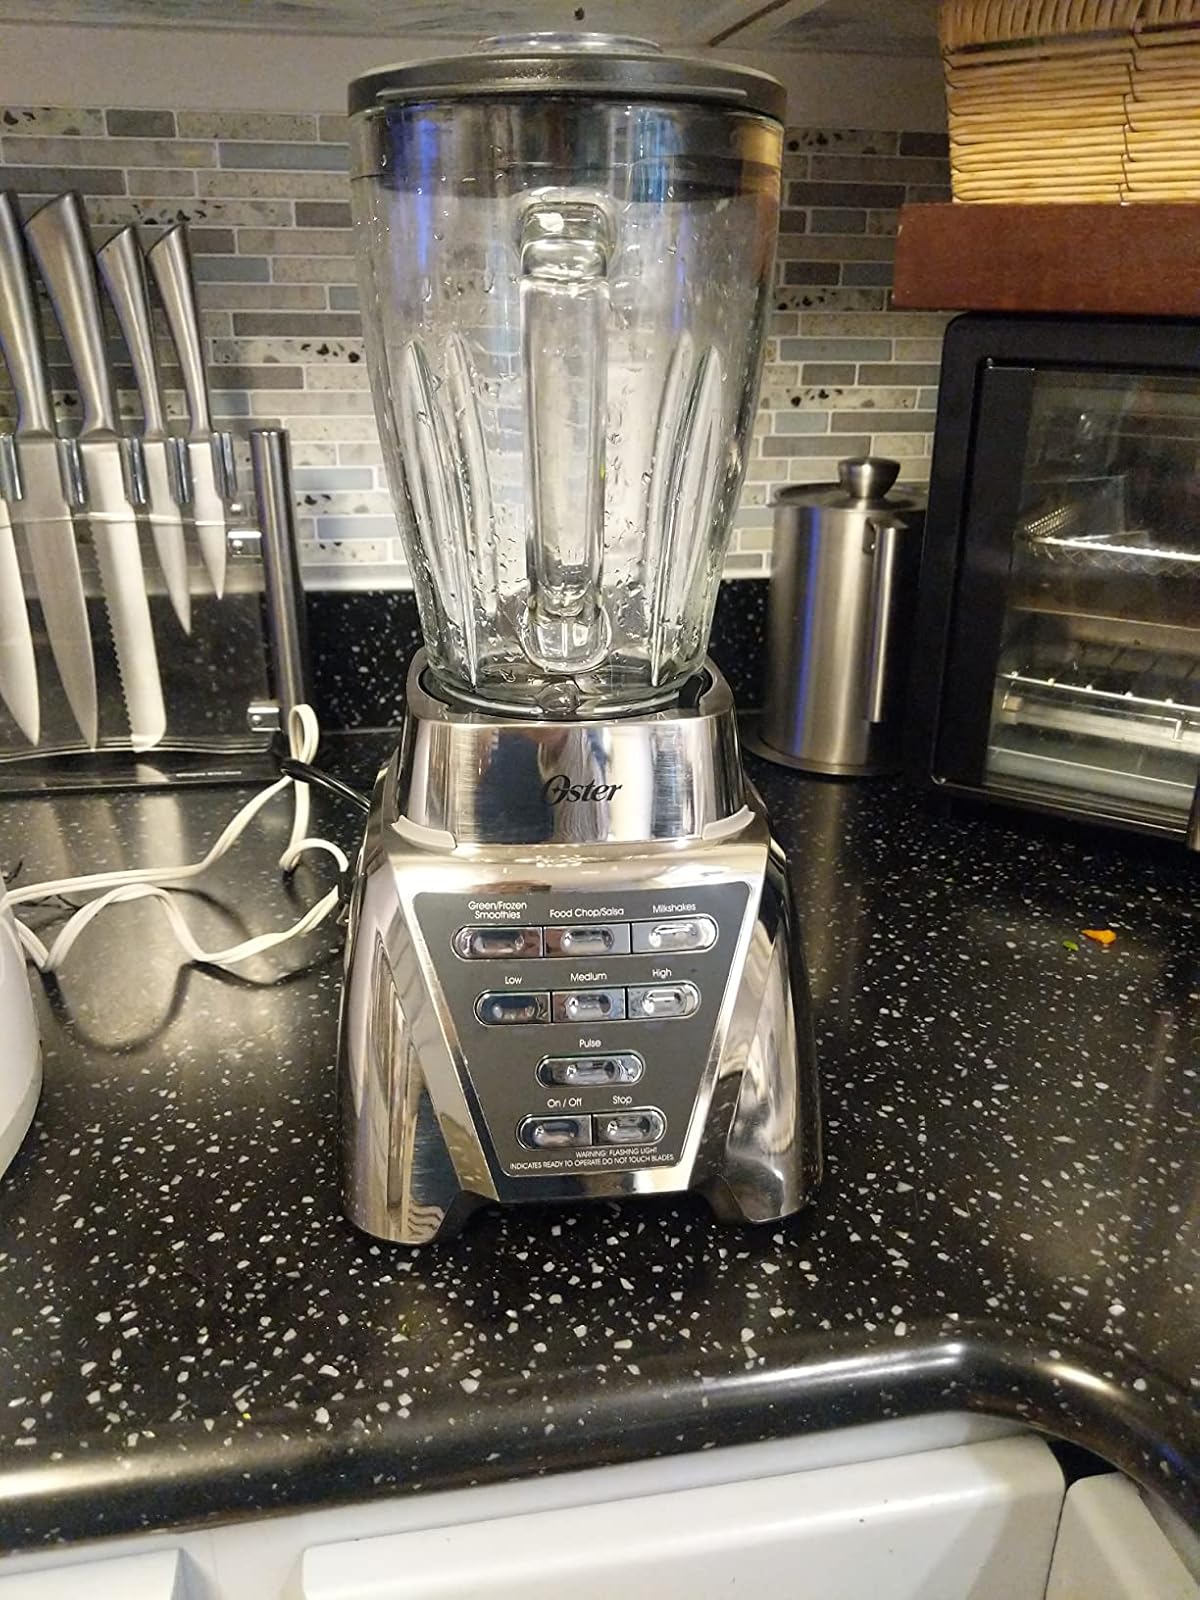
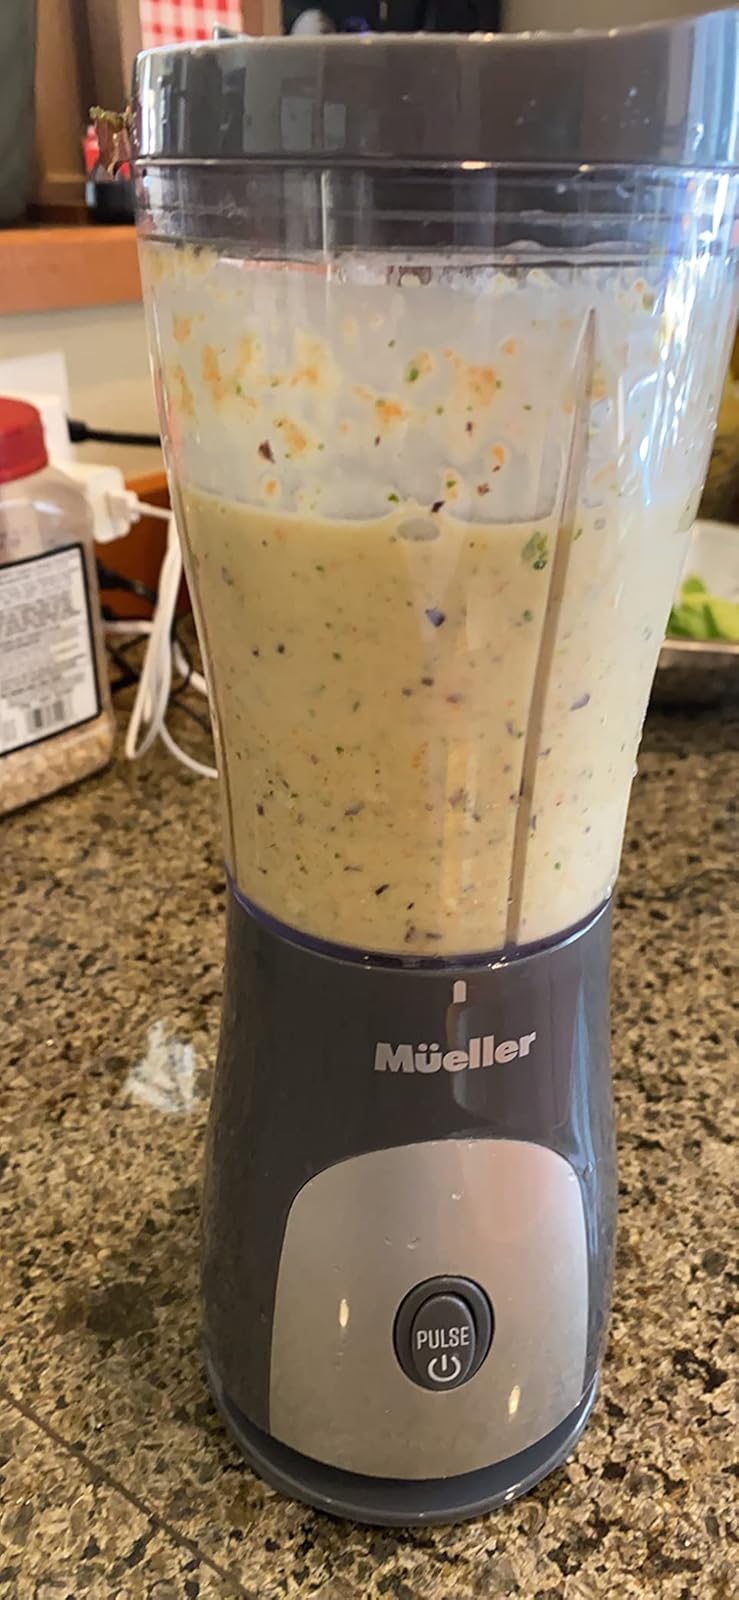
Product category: items_blender
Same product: no